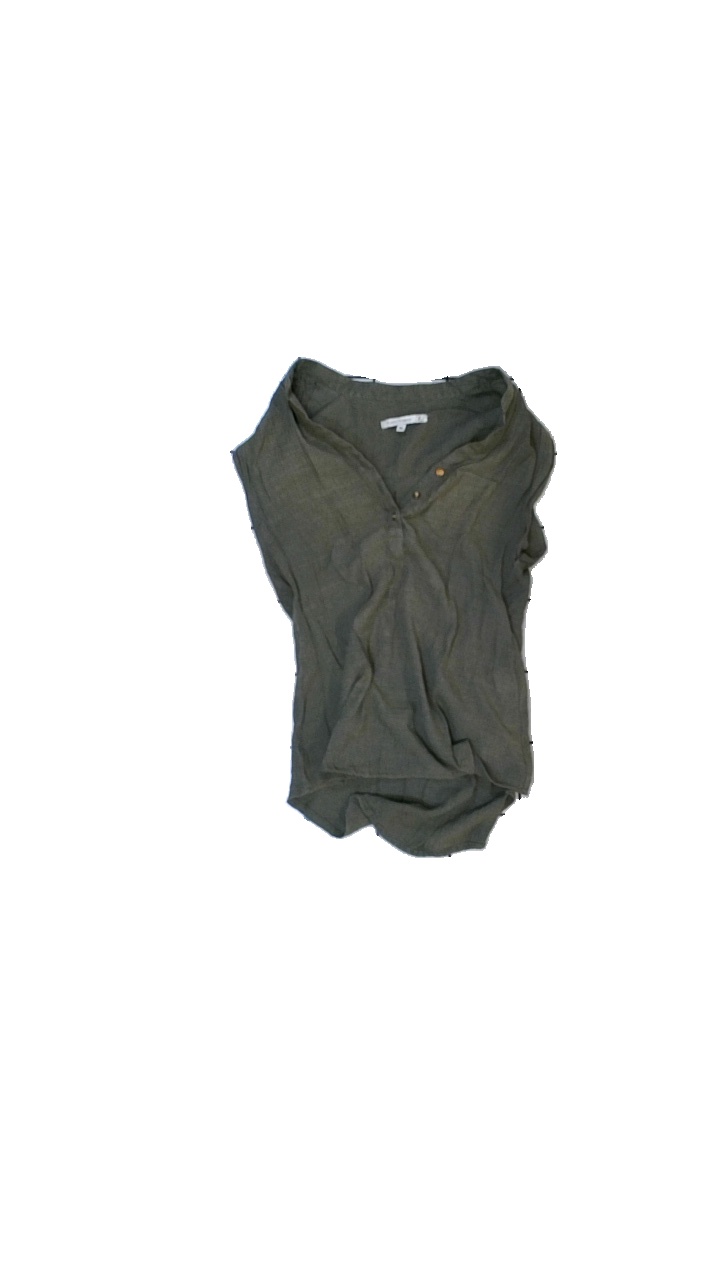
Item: Blouse (Ladies)
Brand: Flash
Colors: Green
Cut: Regular, V-collar
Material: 70% viscose, 30% polyester
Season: All
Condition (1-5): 3
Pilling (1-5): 3
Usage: Reuse
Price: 50-100